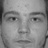
Emotion: neutral